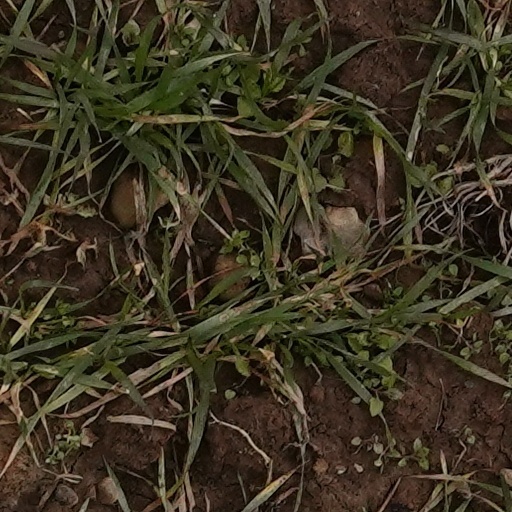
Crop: wheat